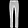
Label: Trouser